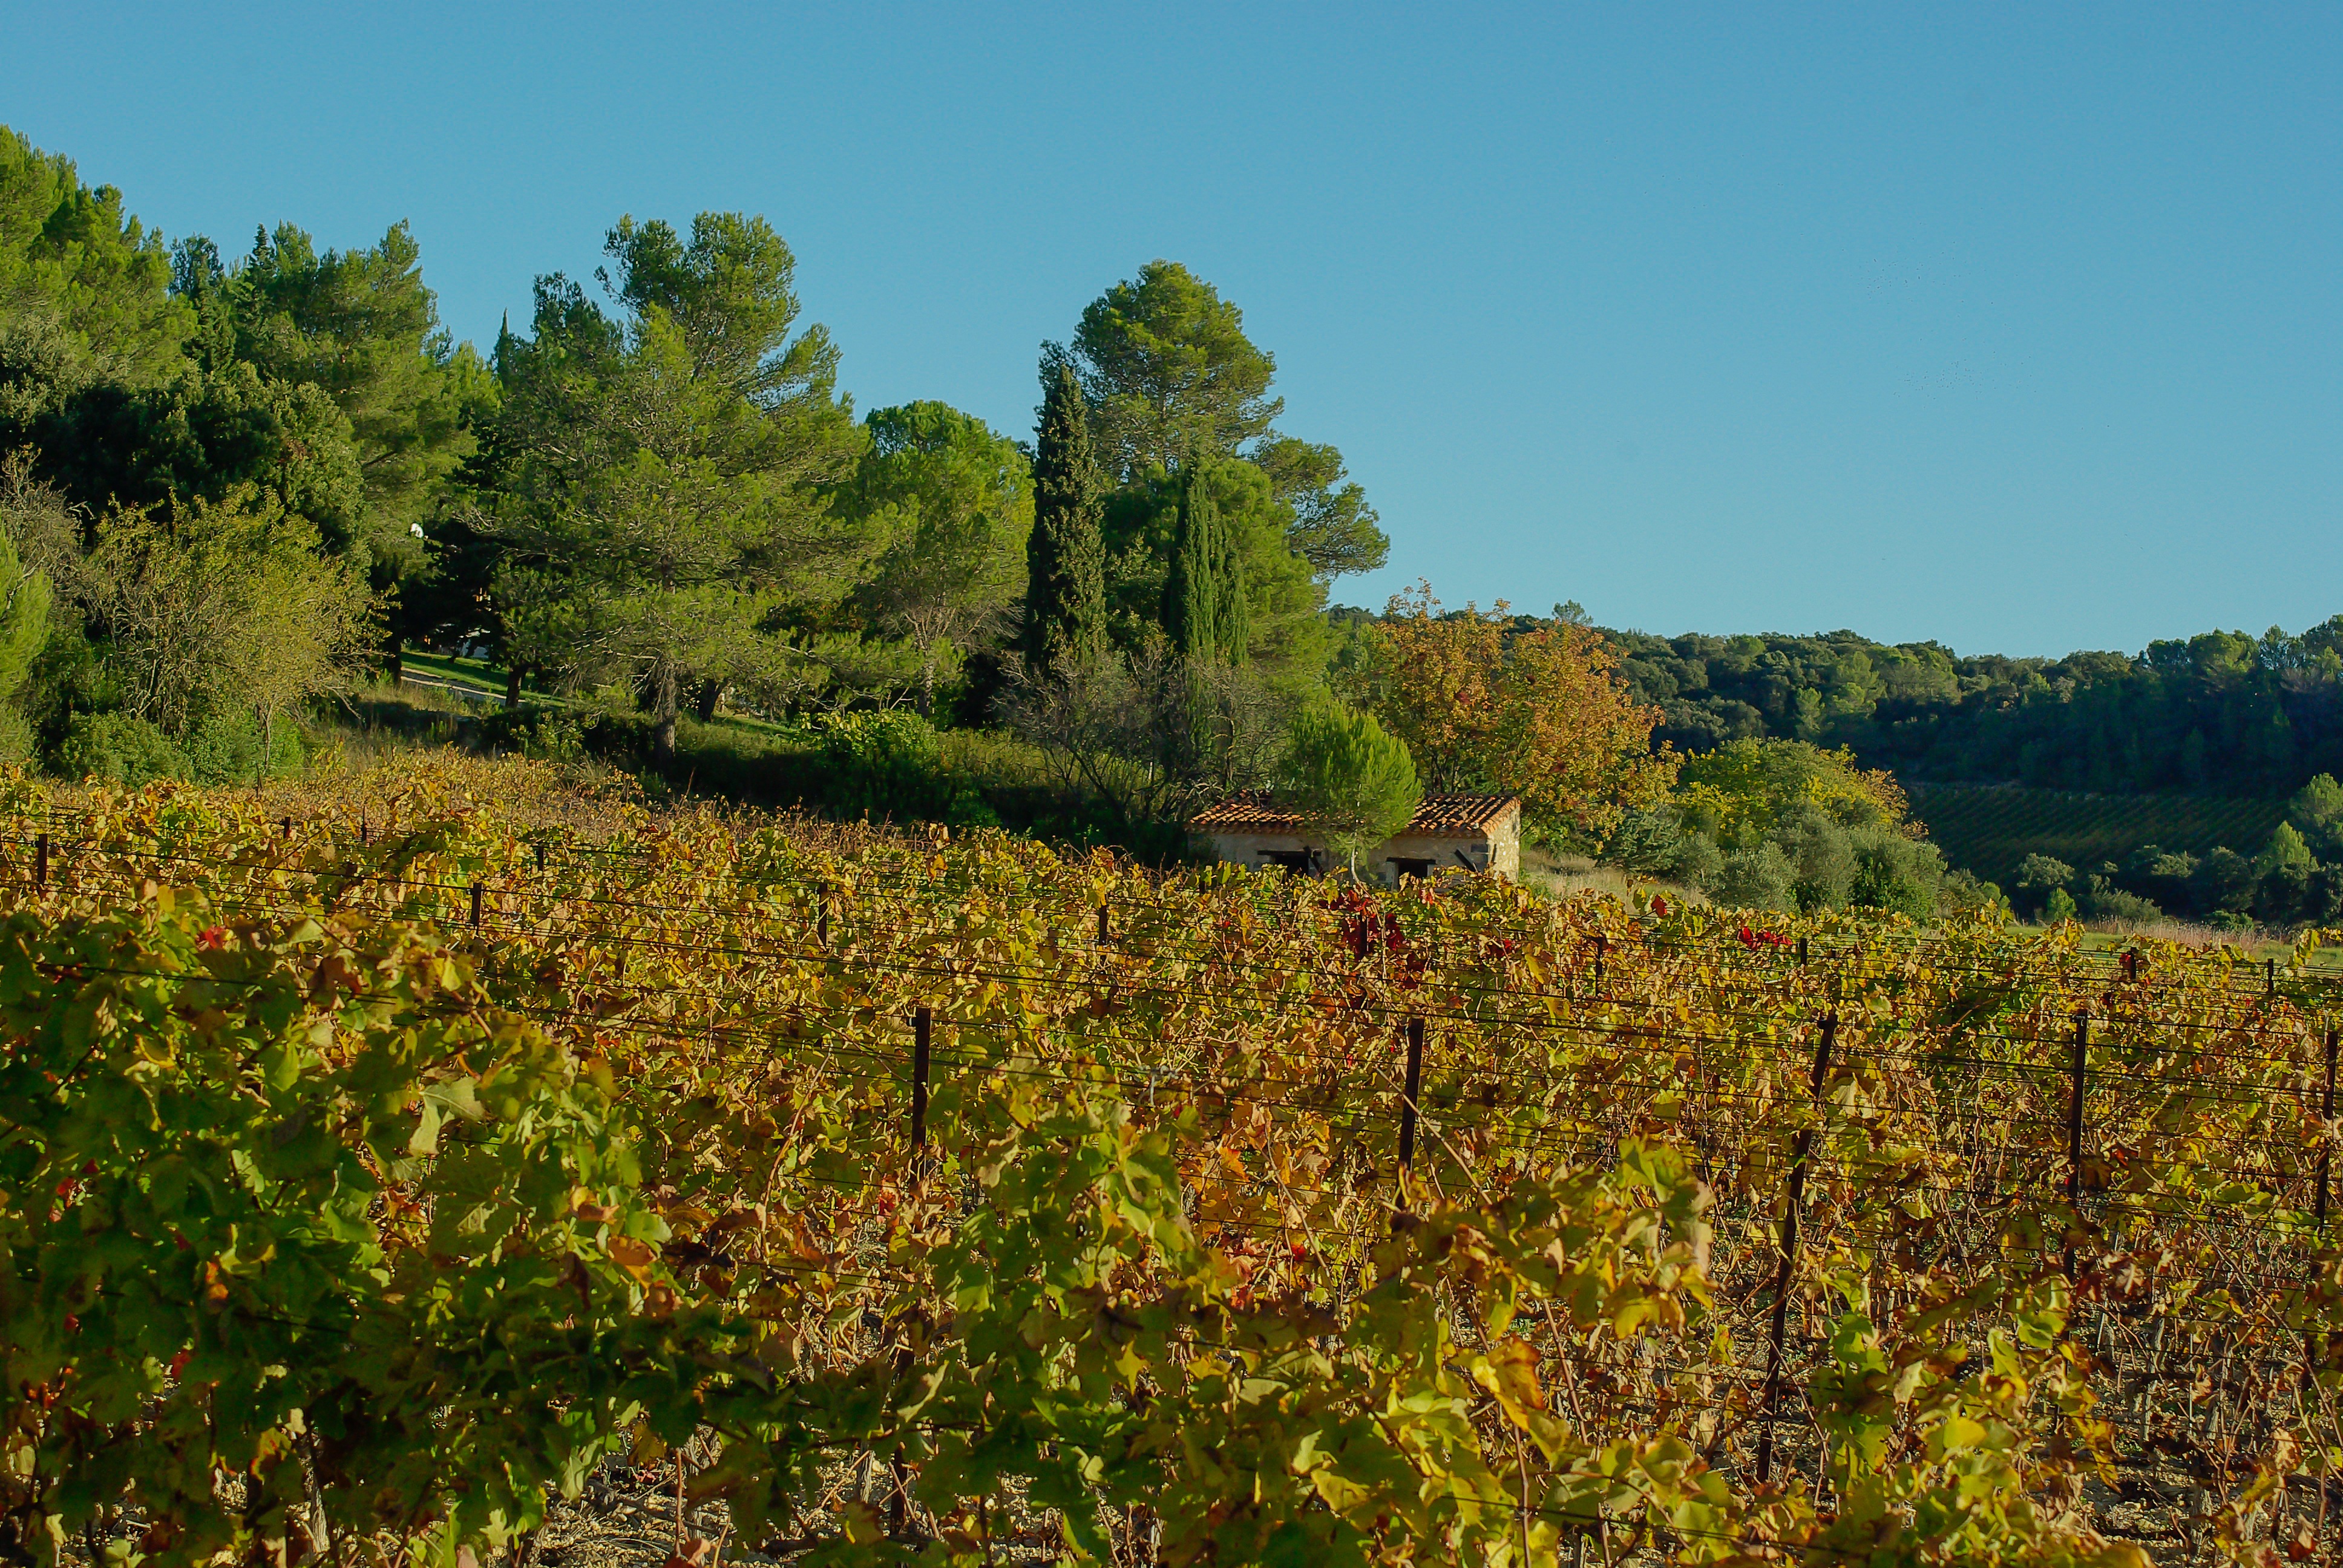
tree, forest, grass, plant, vineyard, field, meadow, leaf, fall, hill, flower, green, cabin, autumn, agriculture, season, ridge, vines, vegetation, shrub, woodland, habitat, ecosystem, rural area, biome, natural environment, woody plant, temperate broadleaf and mixed forest